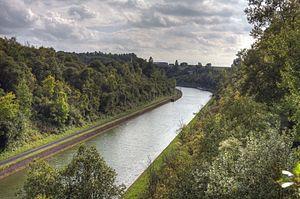
Le canal du Nord à Ruyaulcourt
Ruyaulcourt est une commune française située dans le département du Pas-de-Calais en région Hauts-de-France.